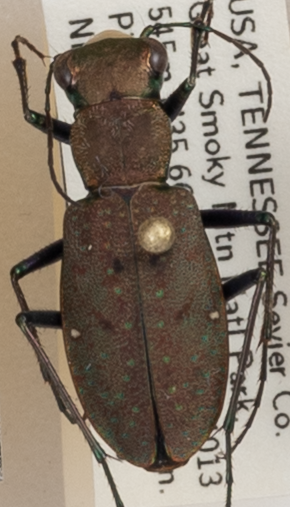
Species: Cylindera unipunctata
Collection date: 2019-07-23 04:00:00
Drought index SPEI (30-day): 1.224
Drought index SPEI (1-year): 2.09
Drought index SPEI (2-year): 2.09